Pitcher (container)

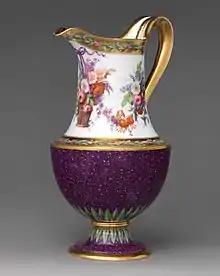
French ewer, 1795, hard-paste porcelain, height: 25.4 cm, Metropolitan Museum of Art (New York City)

In American English, a pitcher is a container with a spout used for storing and pouring liquids. In English-speaking countries outside North America, a jug is any container with a handle and a mouth and spout for liquid – American "pitchers" will be called jugs elsewhere. Generally a pitcher also has a handle, which makes pouring easier.